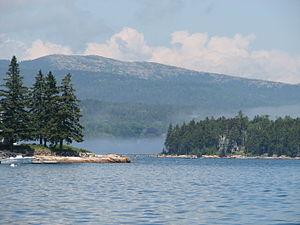
L'île des Monts Déserts est une île de l’État du Maine dans le comté de Hancock. Avec ses 280 km², elle est la plus vaste île de l’État.
Simetierre ou Cimetière Vivant au Canada francophone est un film d'horreur américain réalisé par Mary Lambert et sorti en salles en 1989.